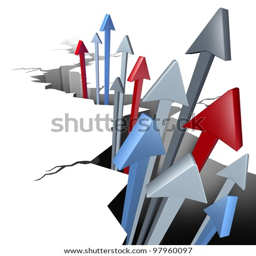
break through and breaking out to business and financial success with arrows emerging from a crack in the ground as new opportunities from economic recovery using strategy and planning for growth .